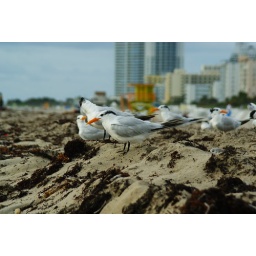
Taken about 1 foot above the ground w/out getting sand on my knees = )